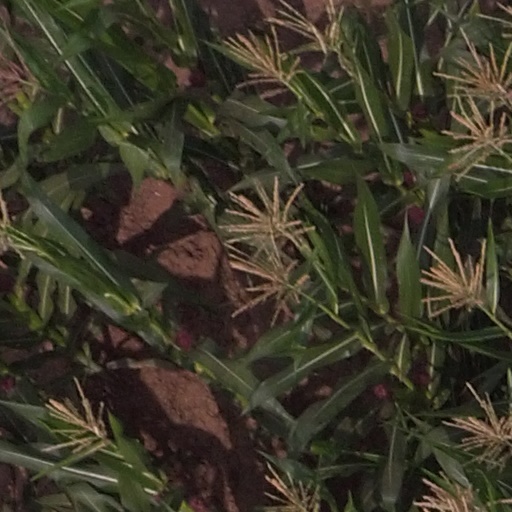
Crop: maize; corn